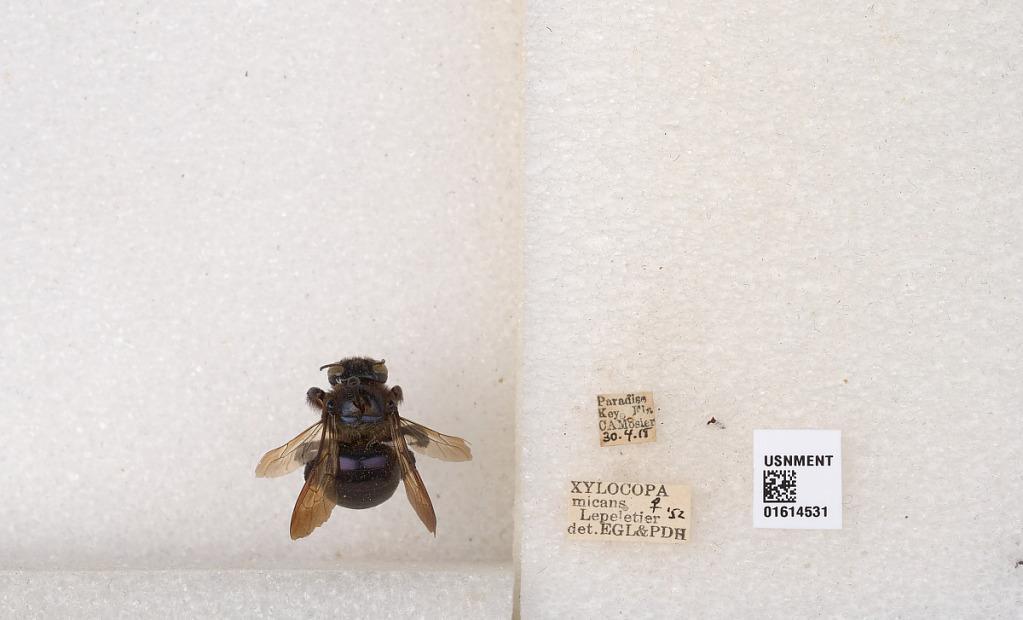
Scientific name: Xylocopa (Schonnherria) micans Lepeletier
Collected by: Menke
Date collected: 1918-4-30
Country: United States
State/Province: Florida
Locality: Paradise Key
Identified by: EGL